Engine House No. 7 (Columbus, Ohio)

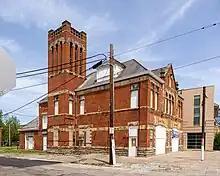
Engine House No. 6

The engine house was completed in 1888. It and Engine House No. 8 were both put into service on April 9, 1888. Around 1966, the fire department vacated the building, moving to a new facility at 1245 Indianola Avenue. Around 1965, the city began leasing the old building to the owner of a Ford dealership nearby, who began using it for parts storage. The dealership owner purchased the building in 1970.